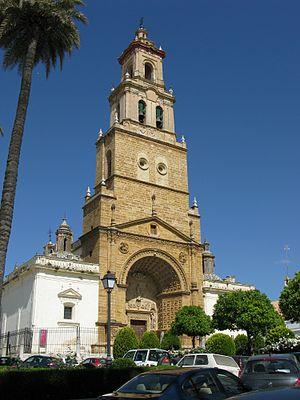
Utrera est une commune de la province de Séville dans la communauté autonome d'Andalousie. Elle appartient à l'agglomération de commune du Bas Guadalquivir et fait partie de la comarque de la Campiña.